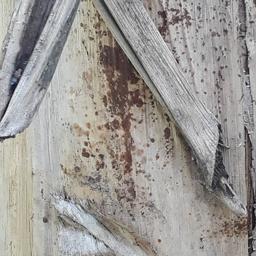
Label: PSEUDOSTEM WEEVIL